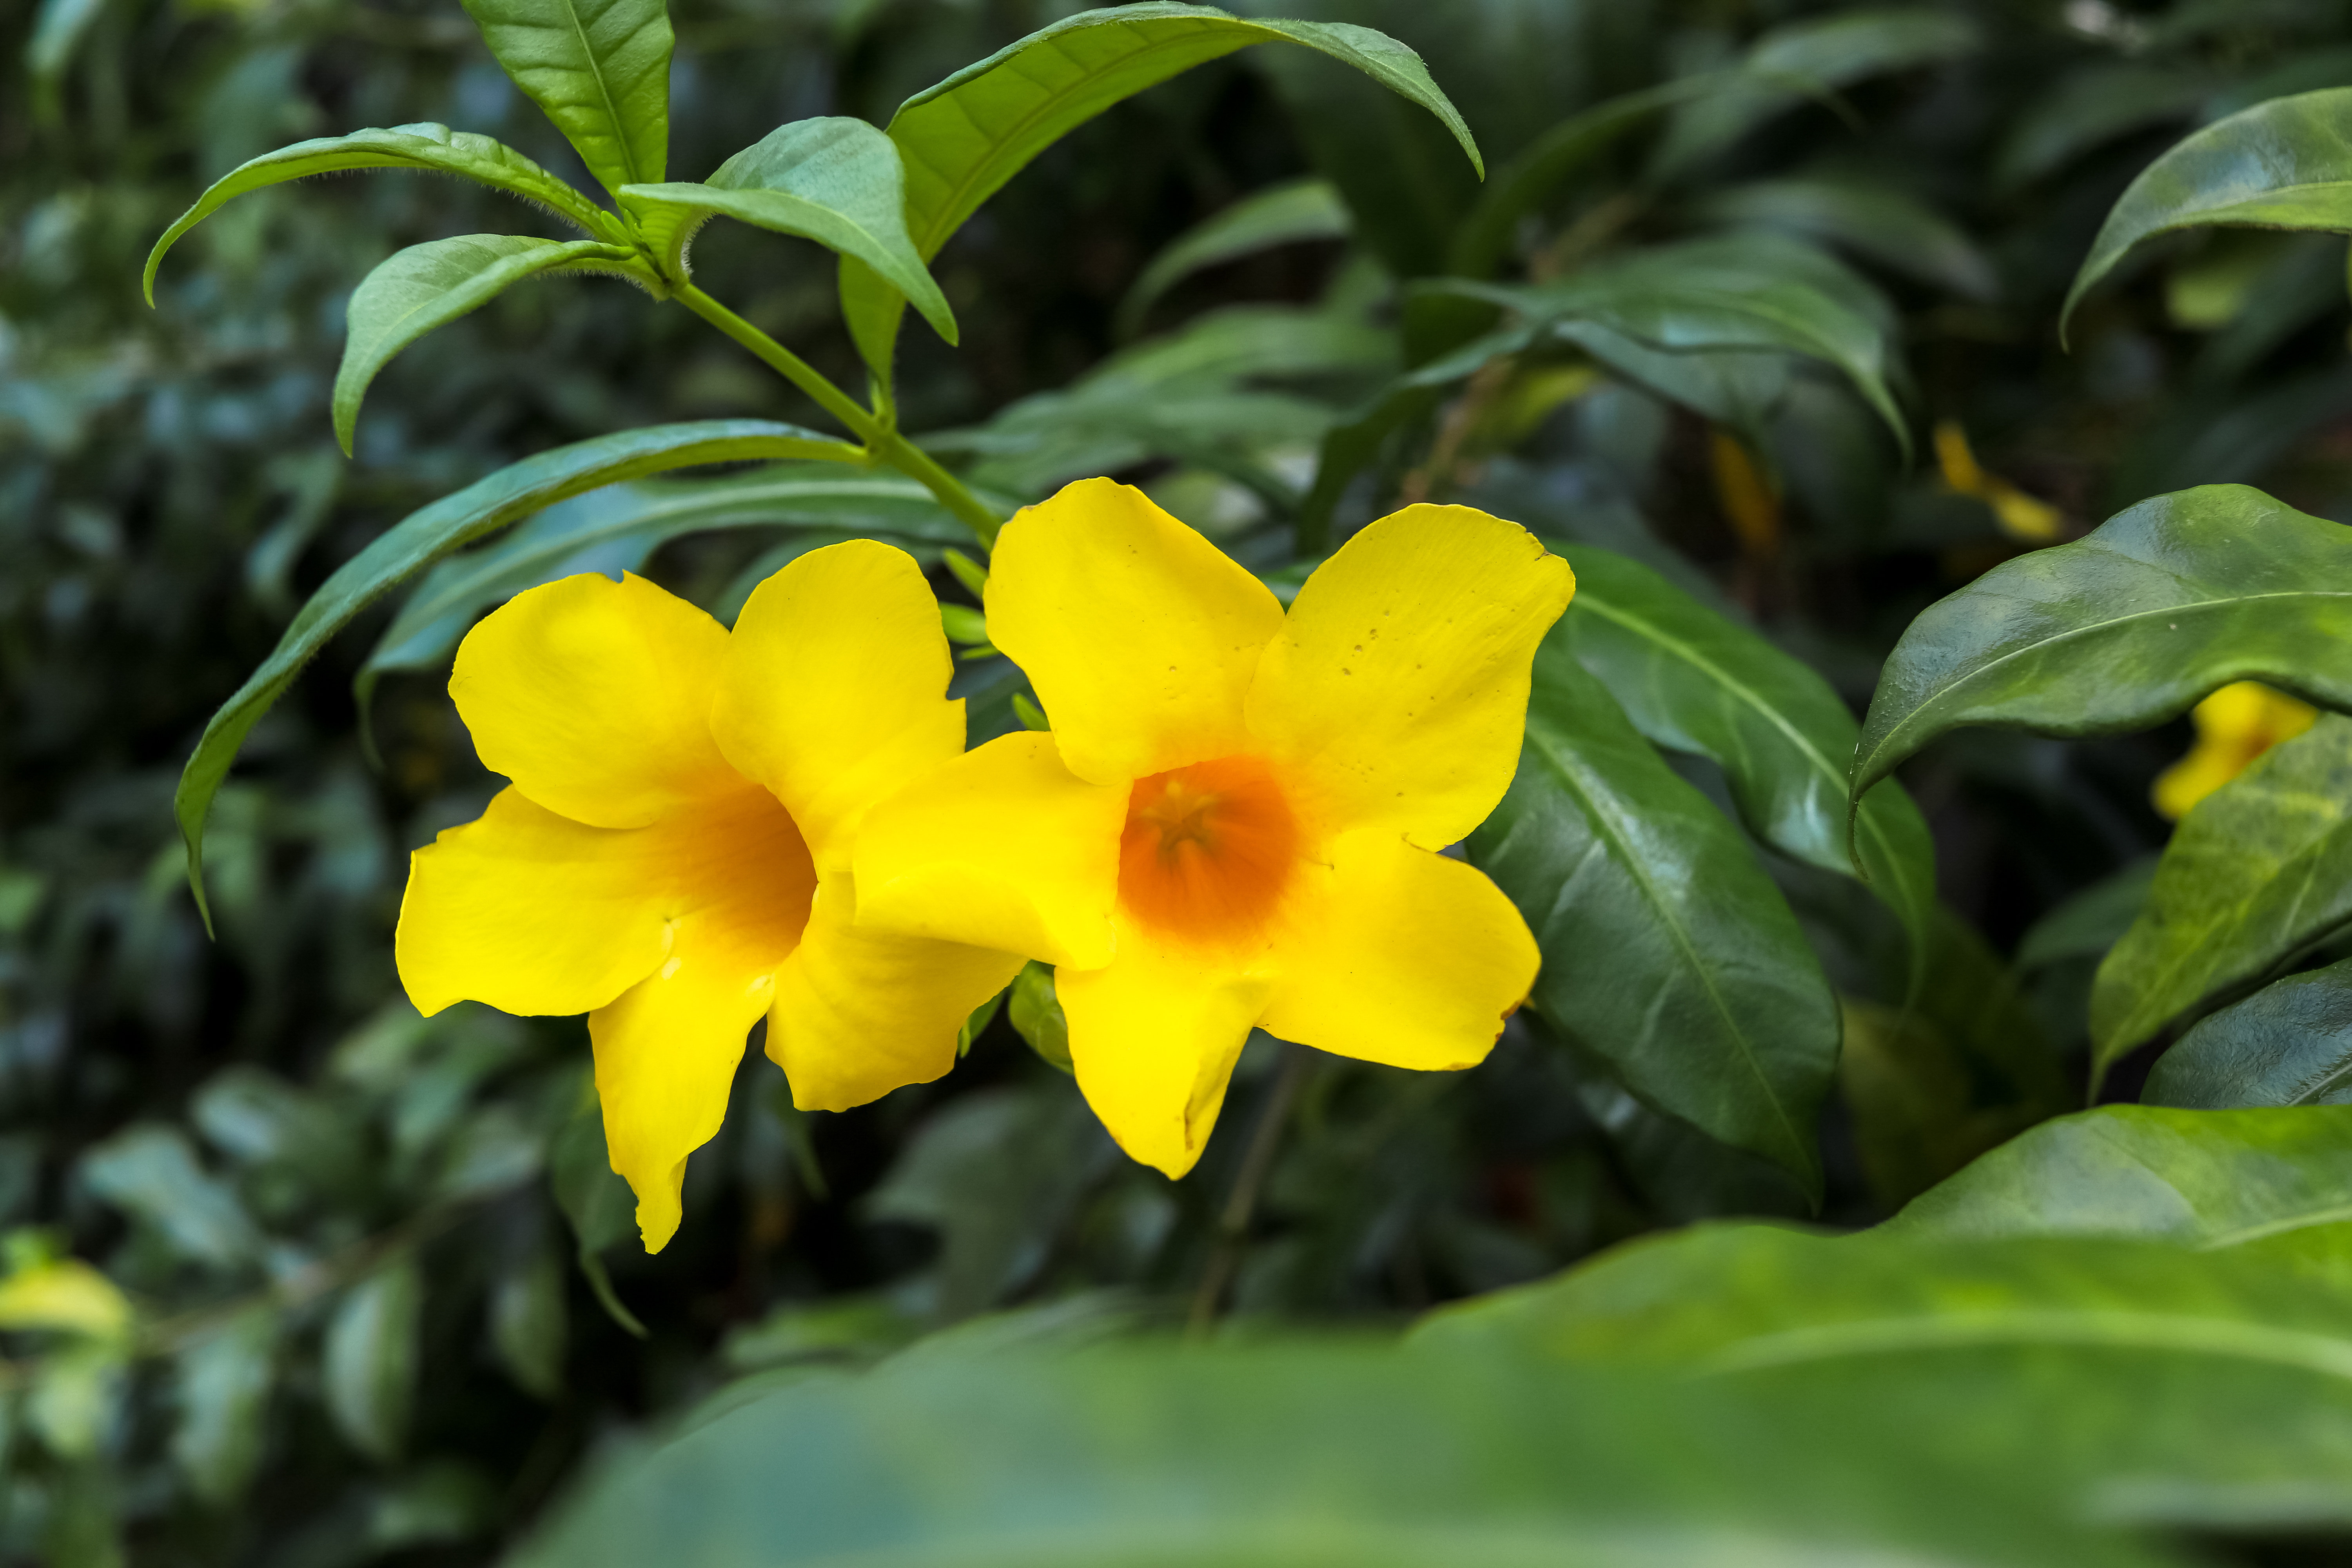
nature, flower, yellow, plan, flowering plant, petal, plant, terrestrial plant, botany, leaf, wildflower, shrub, carolina jasmine, herbaceous plant